Madonna videography

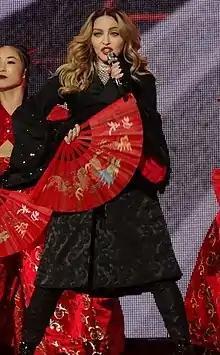
Madonna performing "Bitch I'm Madonna" at the Rebel Heart Tour (2015–2016). The song's music video became her first clip to cross 100 million views on platform Vevo.

American singer Madonna has released 83 music videos, eleven concert tour videos, two documentary videos, four music video compilations, two music video box sets, four promotional videos, and four video singles. Nicknamed as the "Queen of Videos" or "Queen of MTV", her music videos were often considered by critics as works of art, depicting various social issues. Her early videos also received a significant academic attention. Madonna has won 20 MTV Video Music Awards, including the 1986 Video Vanguard Award for which she became the first female honoree. In 2003, MTV named her "The Greatest Music Video Star Ever", saying "Madonna's innovation, creativity and contribution to the music video art form" is what puts her at the top of the list. In 2020, "Billboard" ranked her at the top of their list "100 Greatest Music Video Artists of All Time".